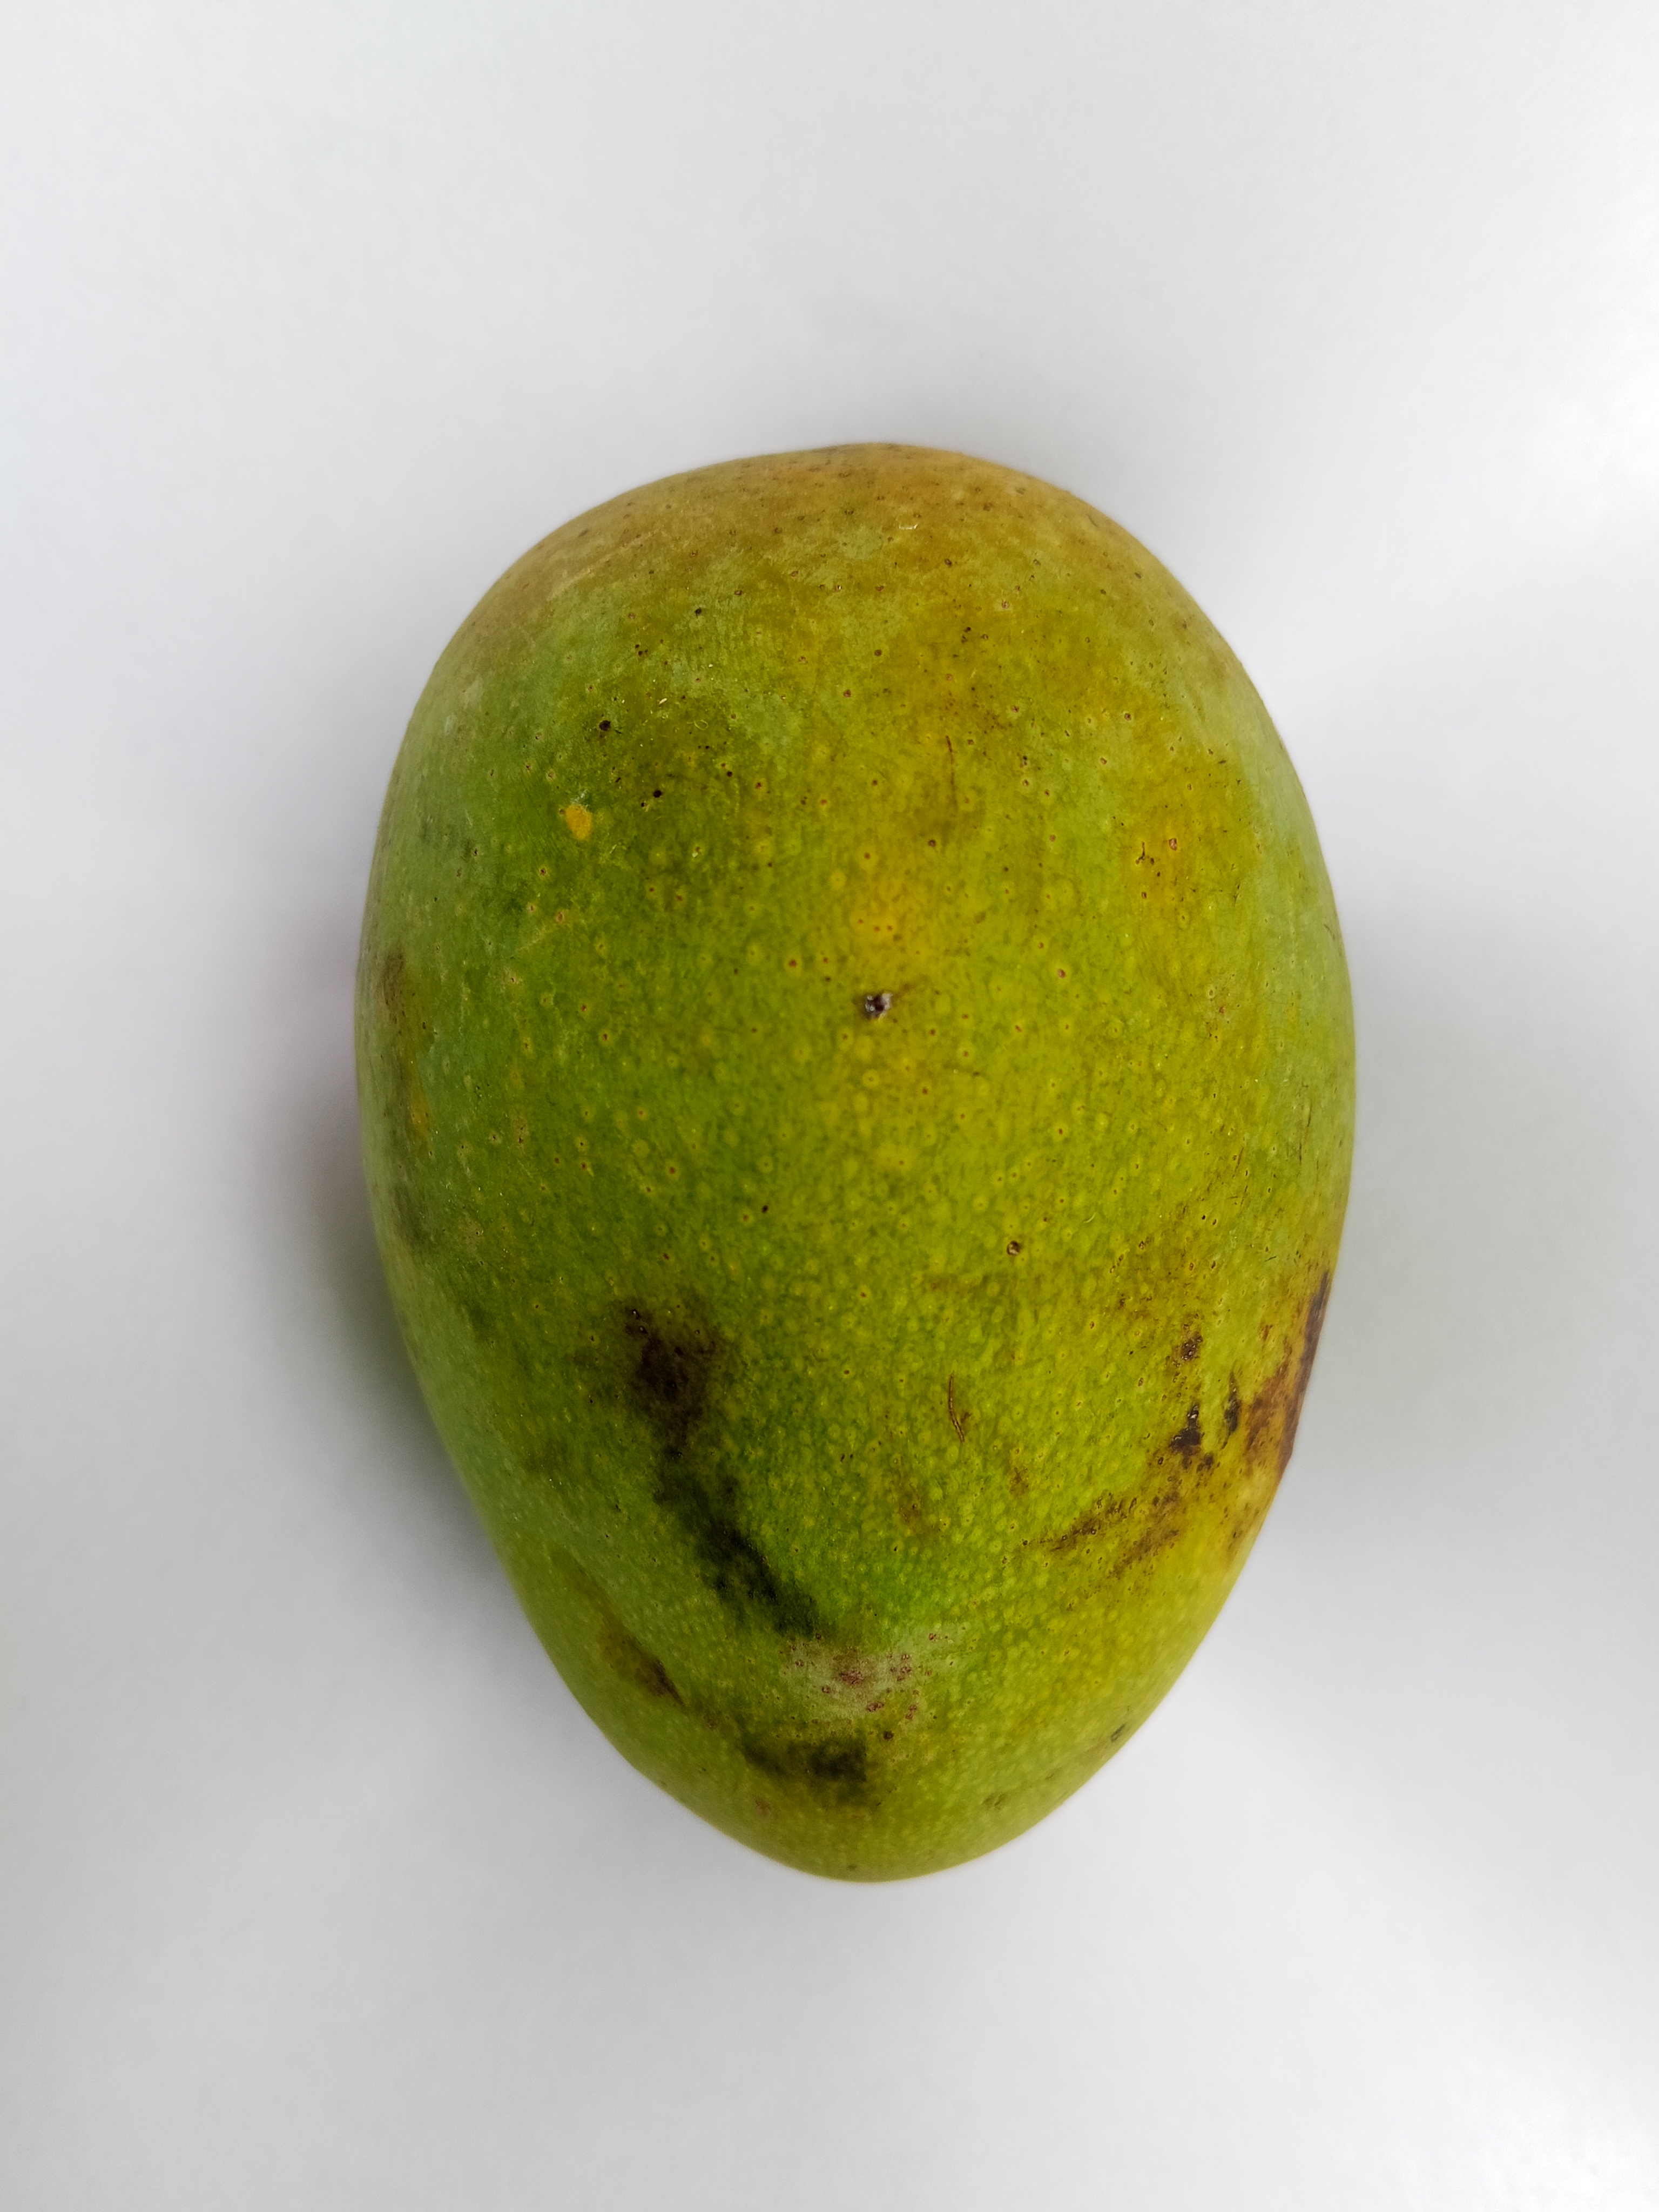
Mango variety: Himsagar